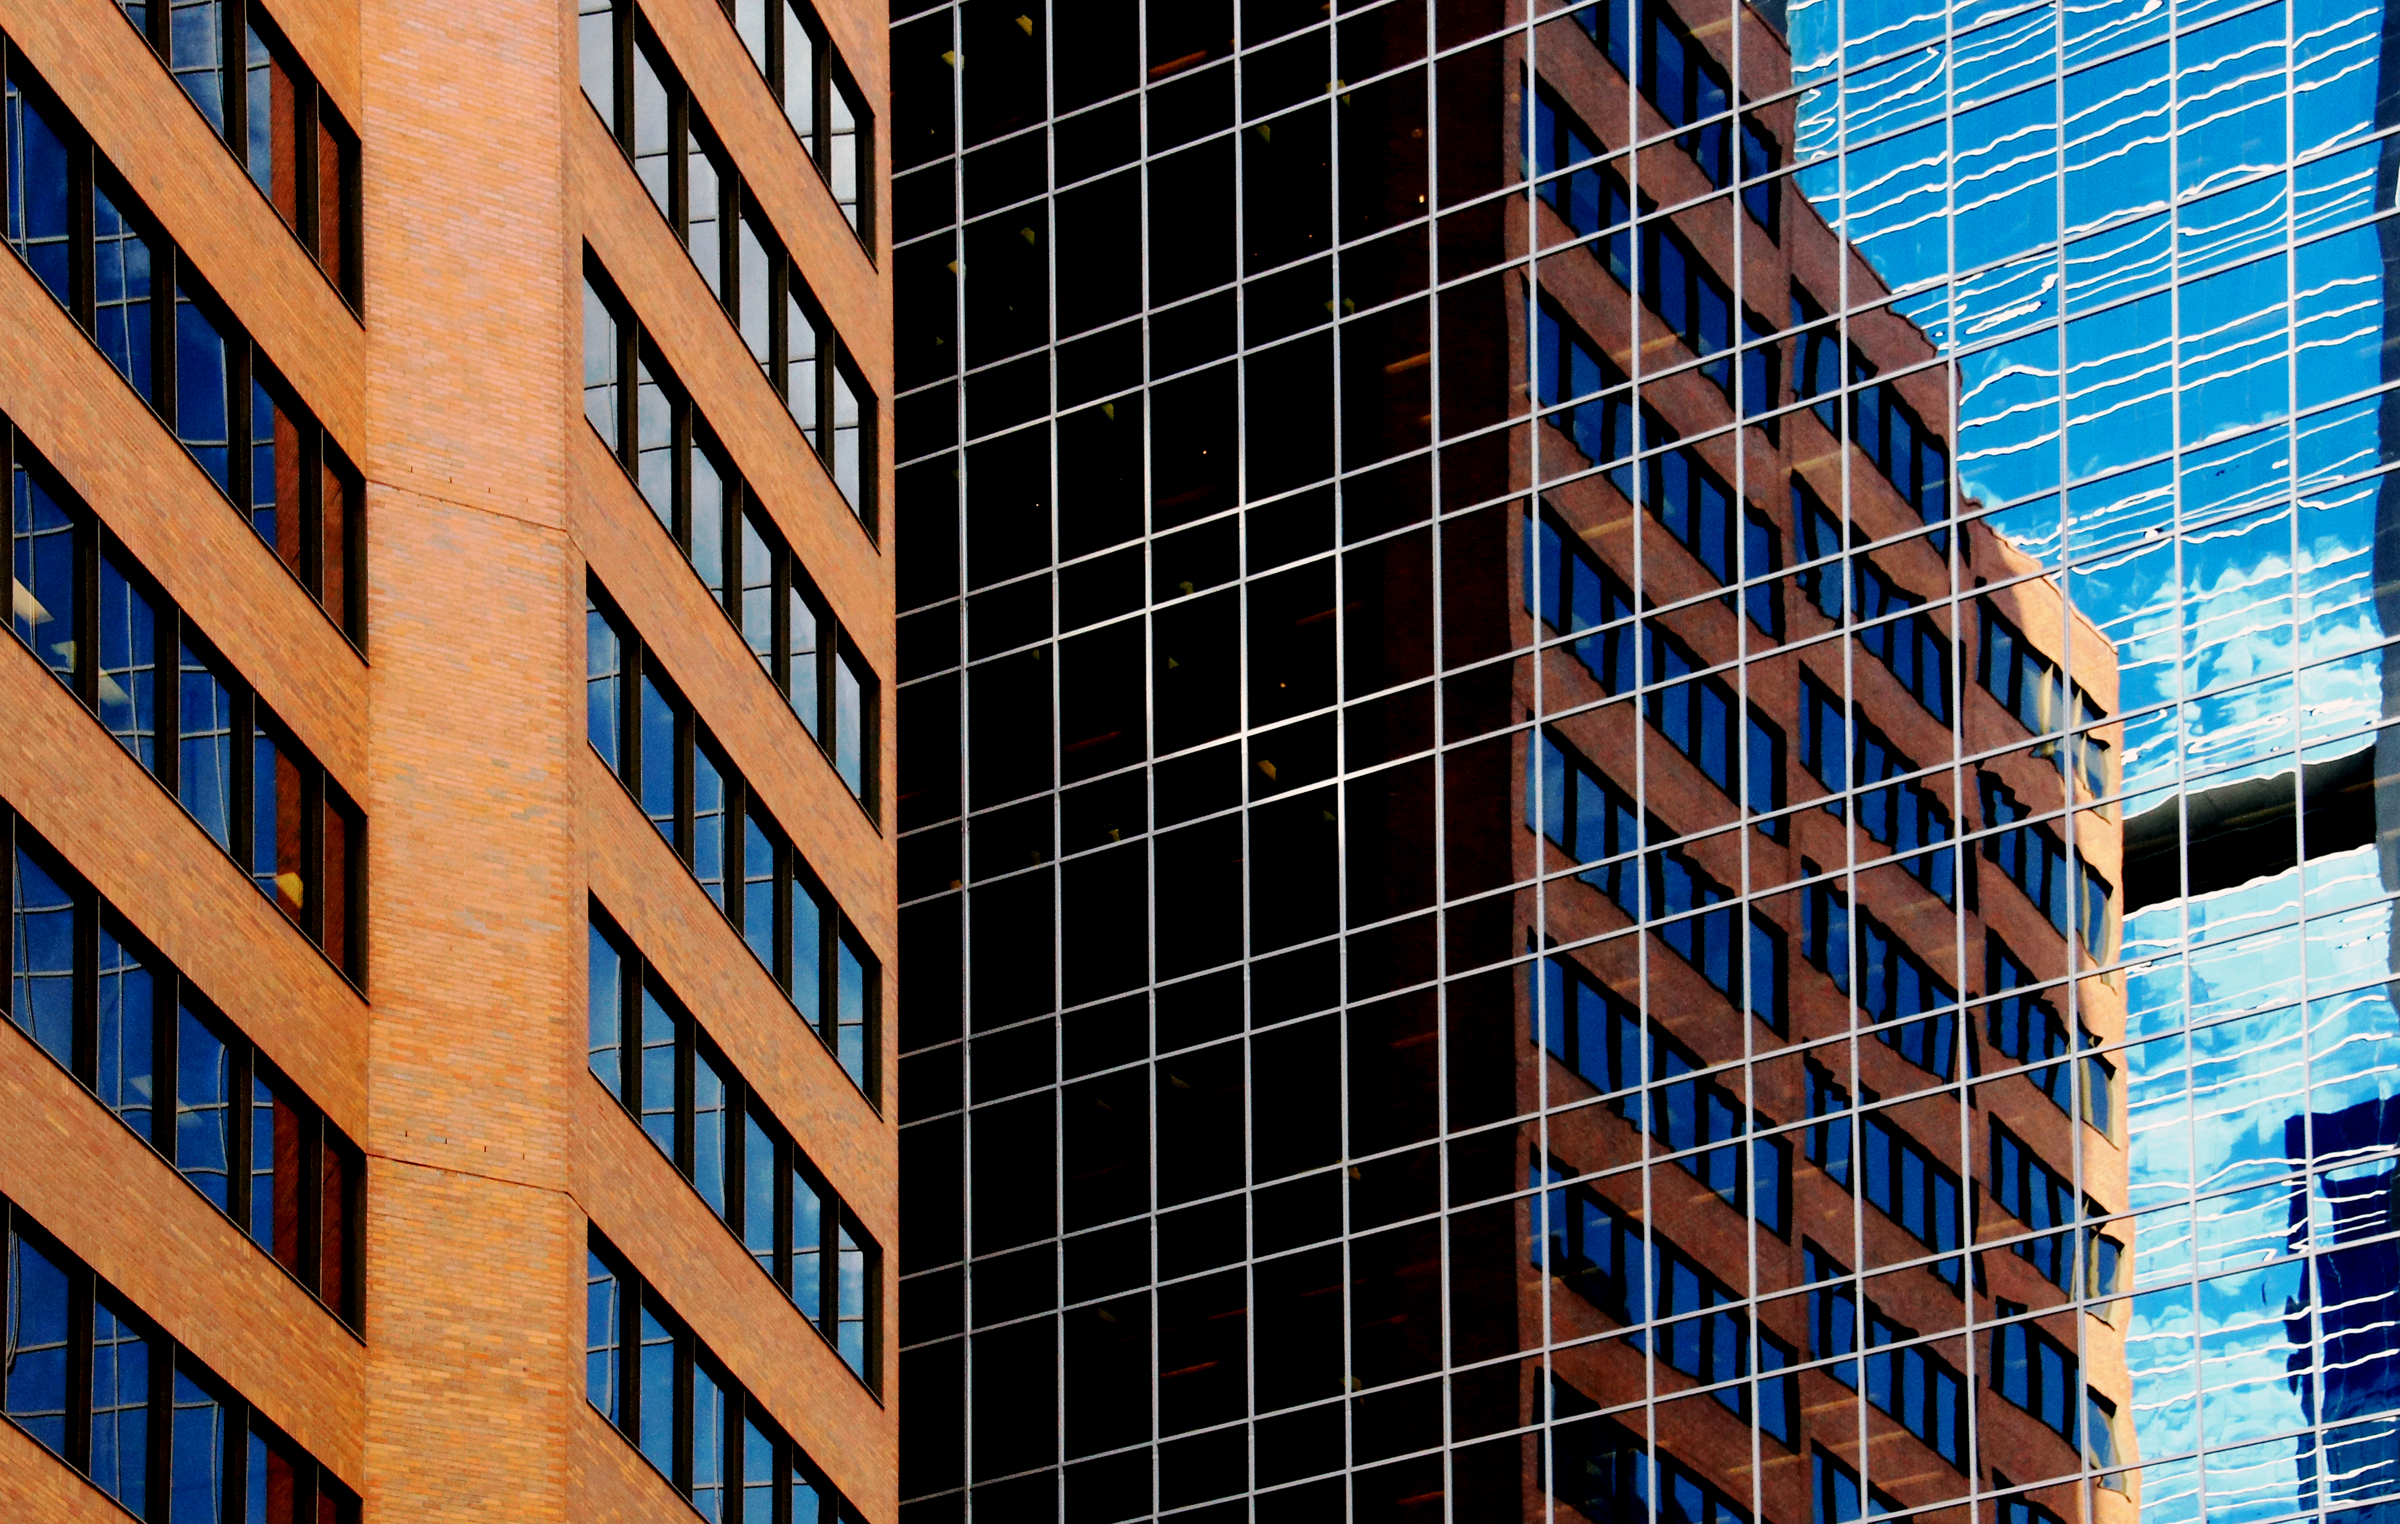
architecture, window, building, city, skyscraper, urban, highrise, downtown, line, facade, blue, brick, tower block, symmetry, calgary, shape, metropolis, urban area, window covering